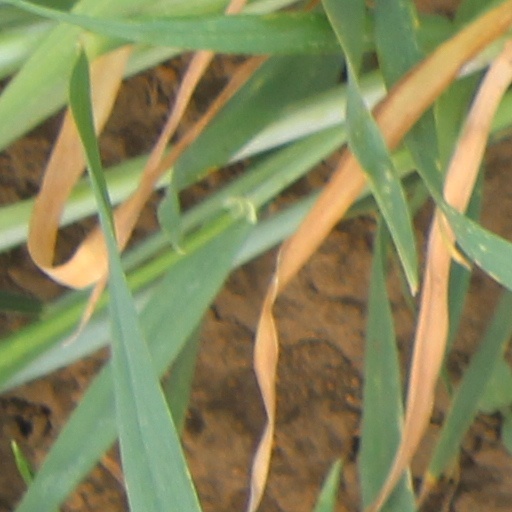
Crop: wheat